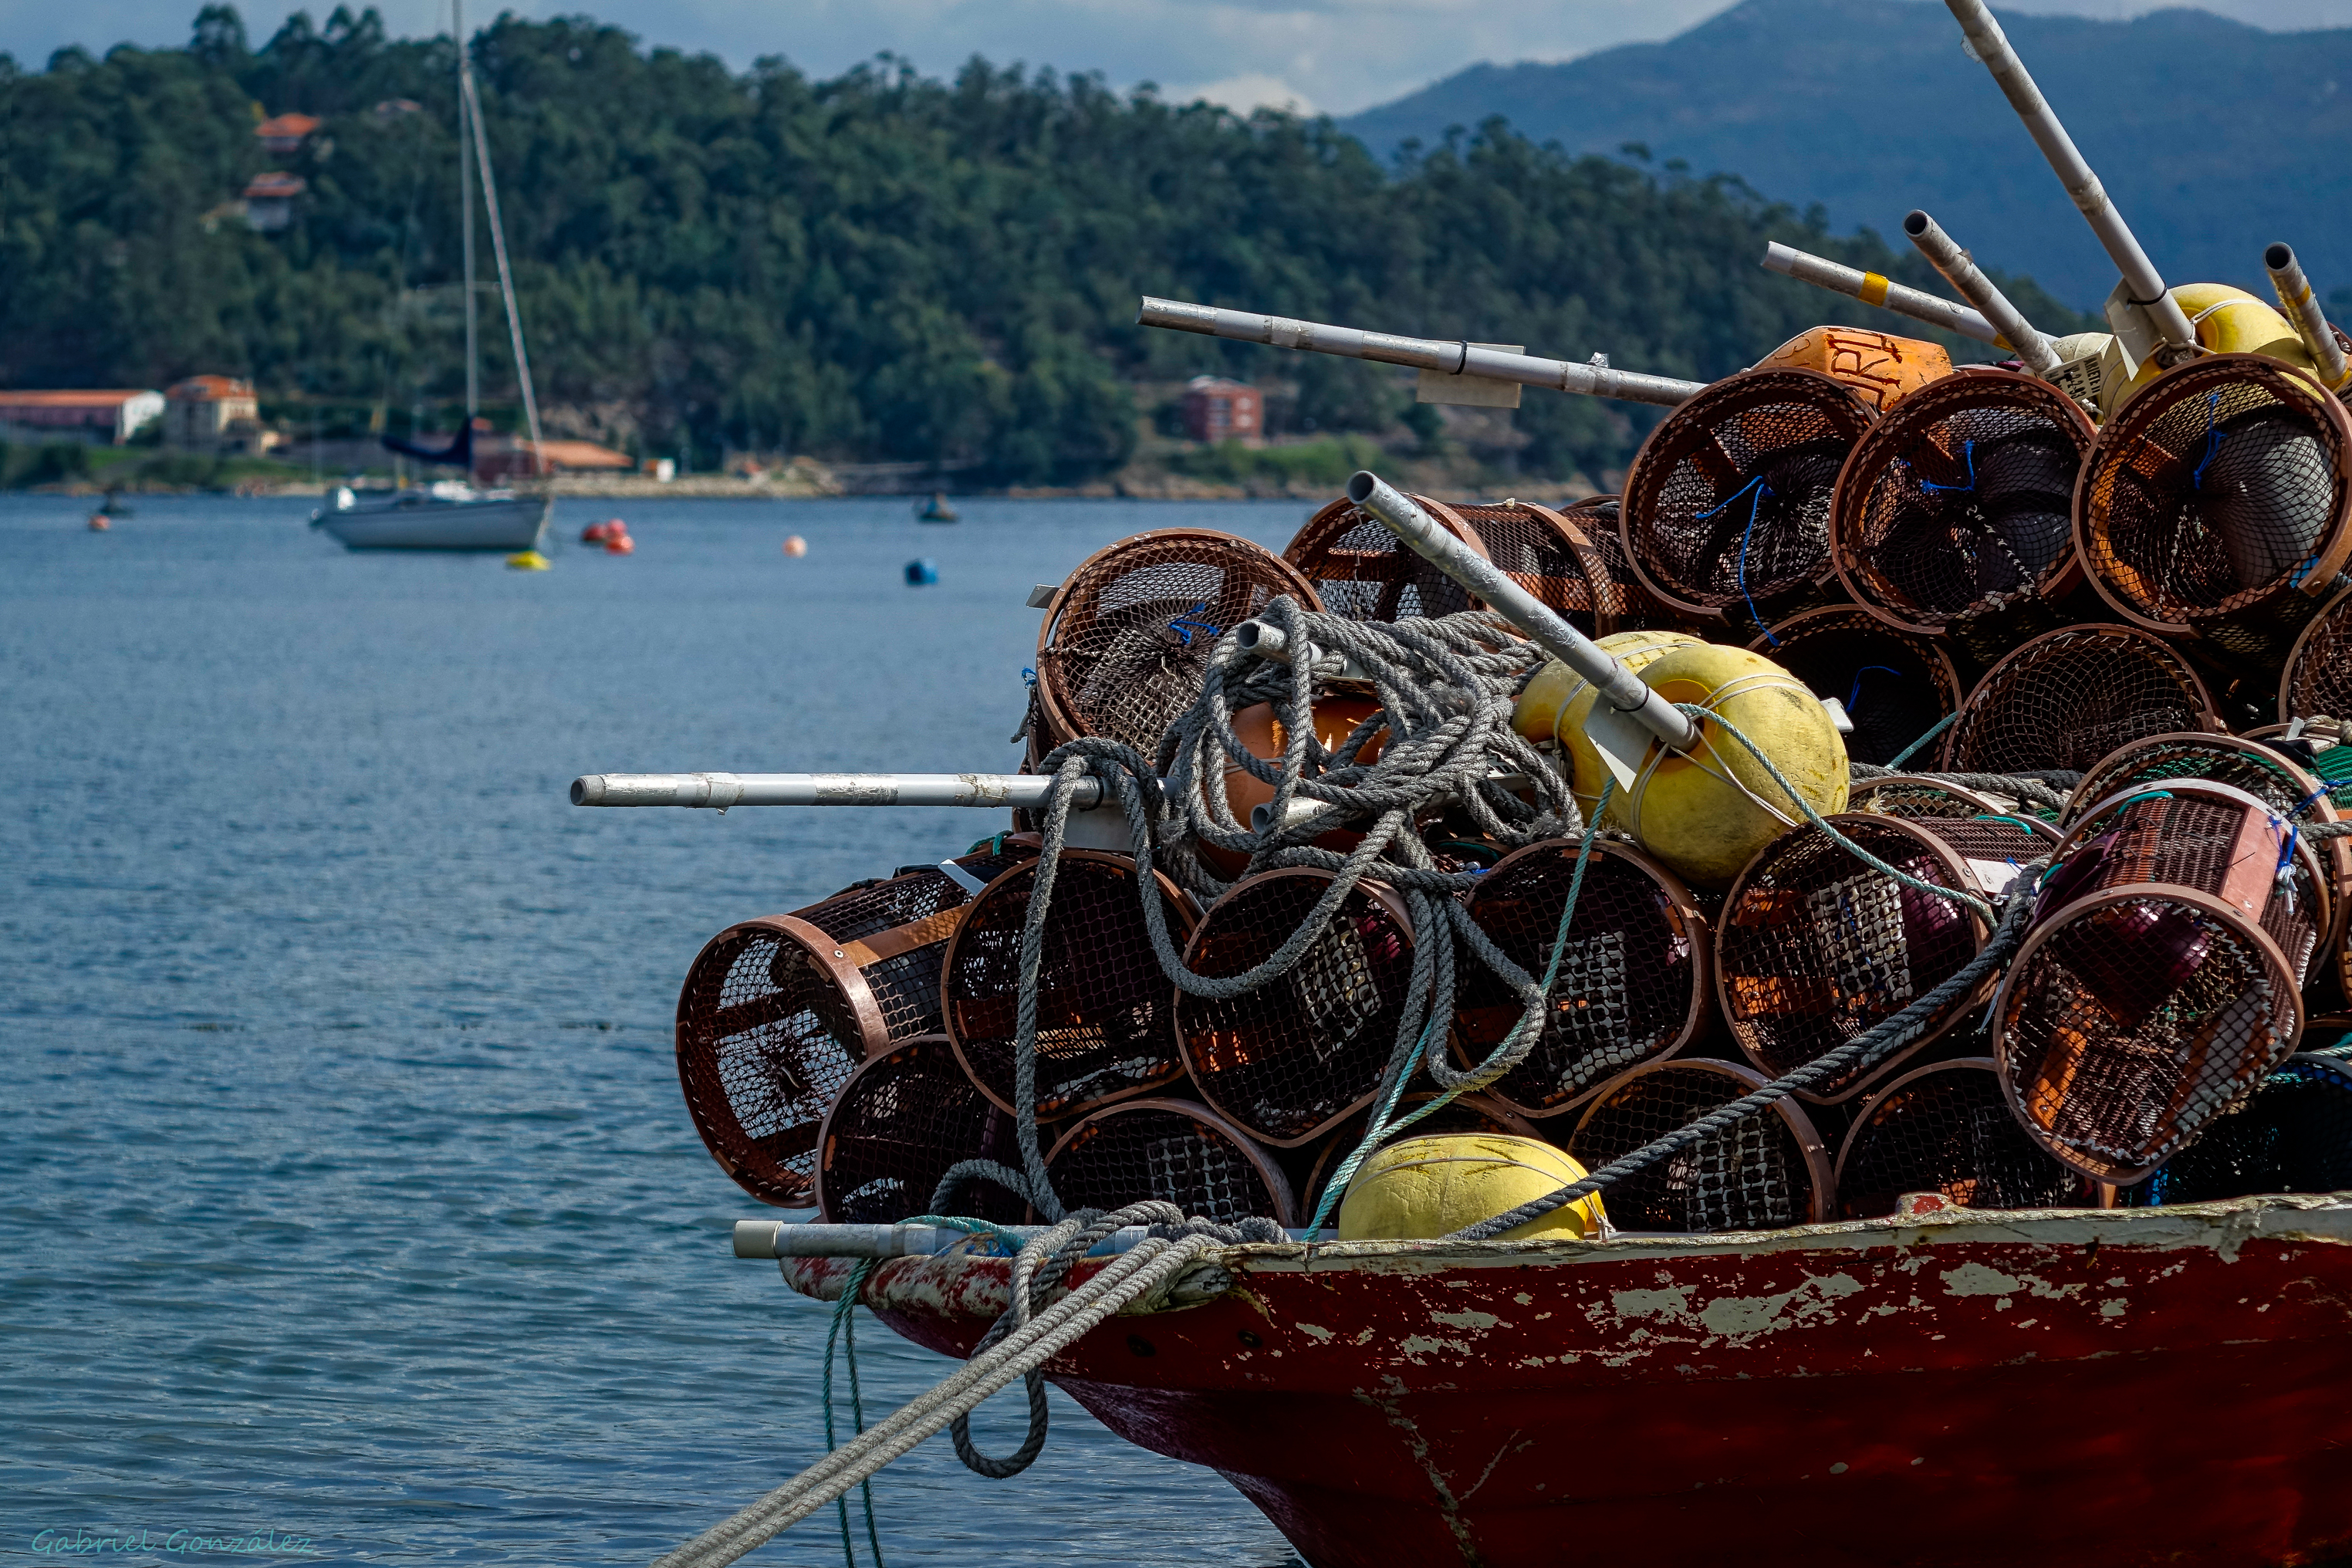
landscape, sea, vehicle, spain, galicia, pontevedra, combarro, paisajes, espana, ggl1, gaby1, xovesphoto, sonyrx10, rx10, gphoto, xelodegalicia, gabrielcoru a, c550combarrogaliciaespa a